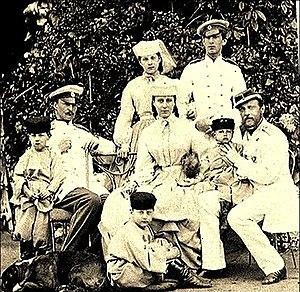
Alexandra de Saxe-Altenbourg, née Alexandra Frédérique Henriette Pauline Marianne Élisabeth le 8 juillet 1830 à Altenbourg et morte le 6 juillet 1911 à Saint-Pétersbourg, est une princesse allemande de Saxe-Altenbourg devenue grande-duchesse de Russie sous le nom d'Alexandra Iossifovna de Russie par son mariage avec le grand-duc Constantin Nikolaïevitch de Russie.
Olga Constantinovna de Russie, grande-duchesse de Russie puis, par son mariage, reine des Hellènes et princesse de Danemark, est née le 3 septembre 1851 au palais de Pavlovsk, à Saint-Pétersbourg, en Russie, et morte le 18 juin 1926 à Rome, en Italie. En tant qu'épouse du roi Georges Iᵉʳ de Grèce, elle est reine des Hellènes de 1867 à 1913 avant d'être régente de Grèce du 18 novembre au 11 décembre 1920.
Constantin Nikolaïevitch de Russie, grand-duc de Russie, né le 9 septembre 1827 à Saint-Pétersbourg et décédé le 13 janvier 1892, à Pavlovsk, en Russie, est un membre de la Maison Romanov, grand-amiral de la Flotte impériale russe, chef du Département de la marine impériale russe et président du Conseil d'Empire.